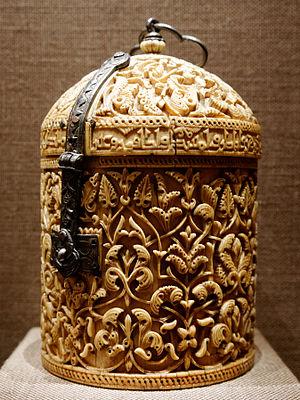
Pyxide avec une inscription arabe, art omeyyade espagnol.